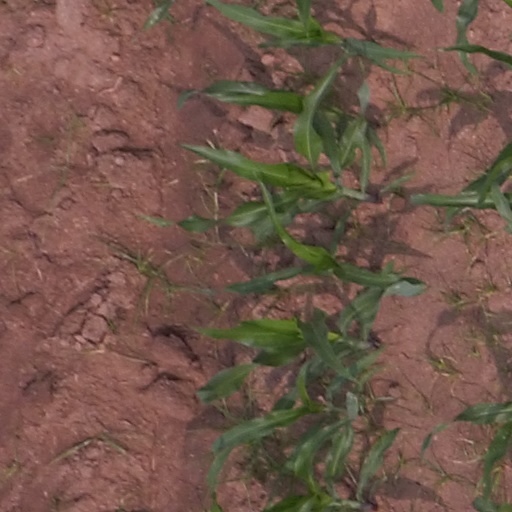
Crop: maize; corn